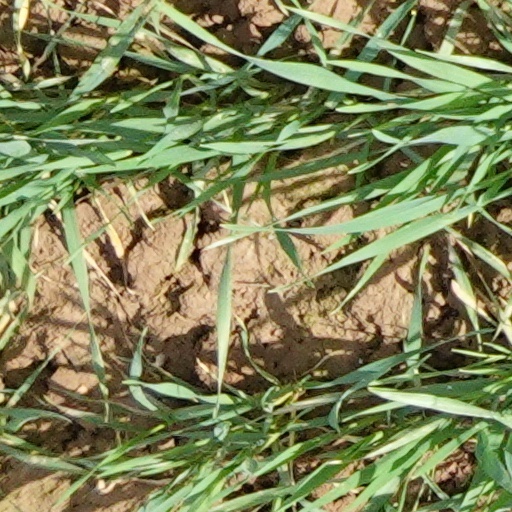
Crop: wheat